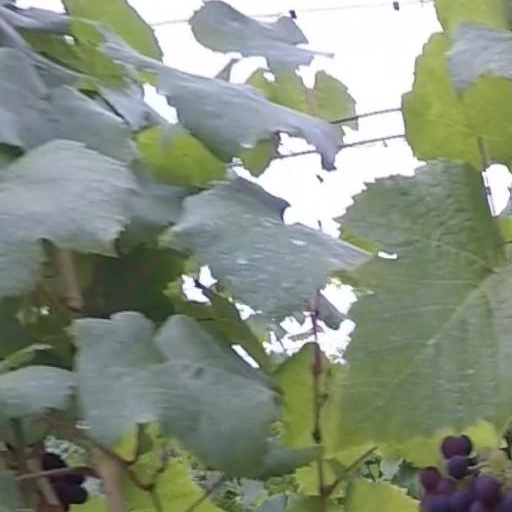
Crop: grape